Dragonlance: The New Adventures

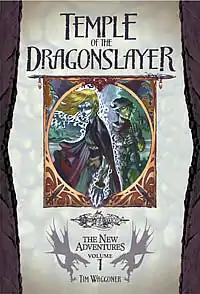
The cover of "Temple of the Dragonslayer"

Dragonlance: The New Adventures is a series of young adult novels based on the long-running adult fantasy book series, "Dragonlance". The series is published by Mirrorstone Books, the young reader imprint of Wizards of the Coast. Launched in July 2004 with the release of its first two books, "Dragonlance: The New Adventures" continues to release new books on a bimonthly schedule.